Sky position (RA, Dec in degrees): 181.717, 24.998
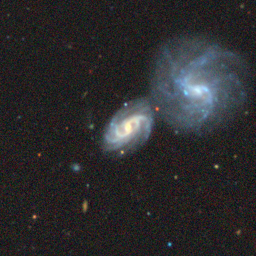
Galaxy morphology: Merging Galaxies